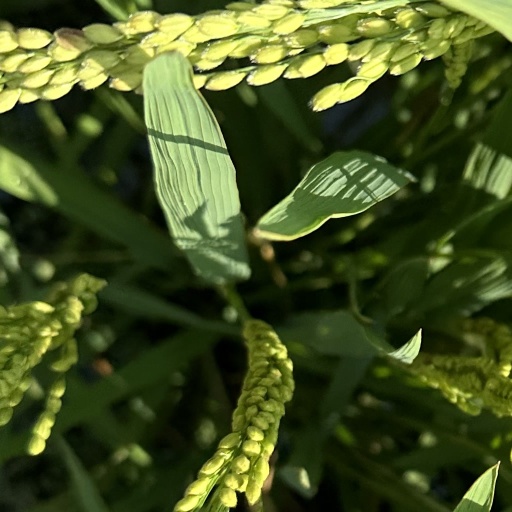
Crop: rice